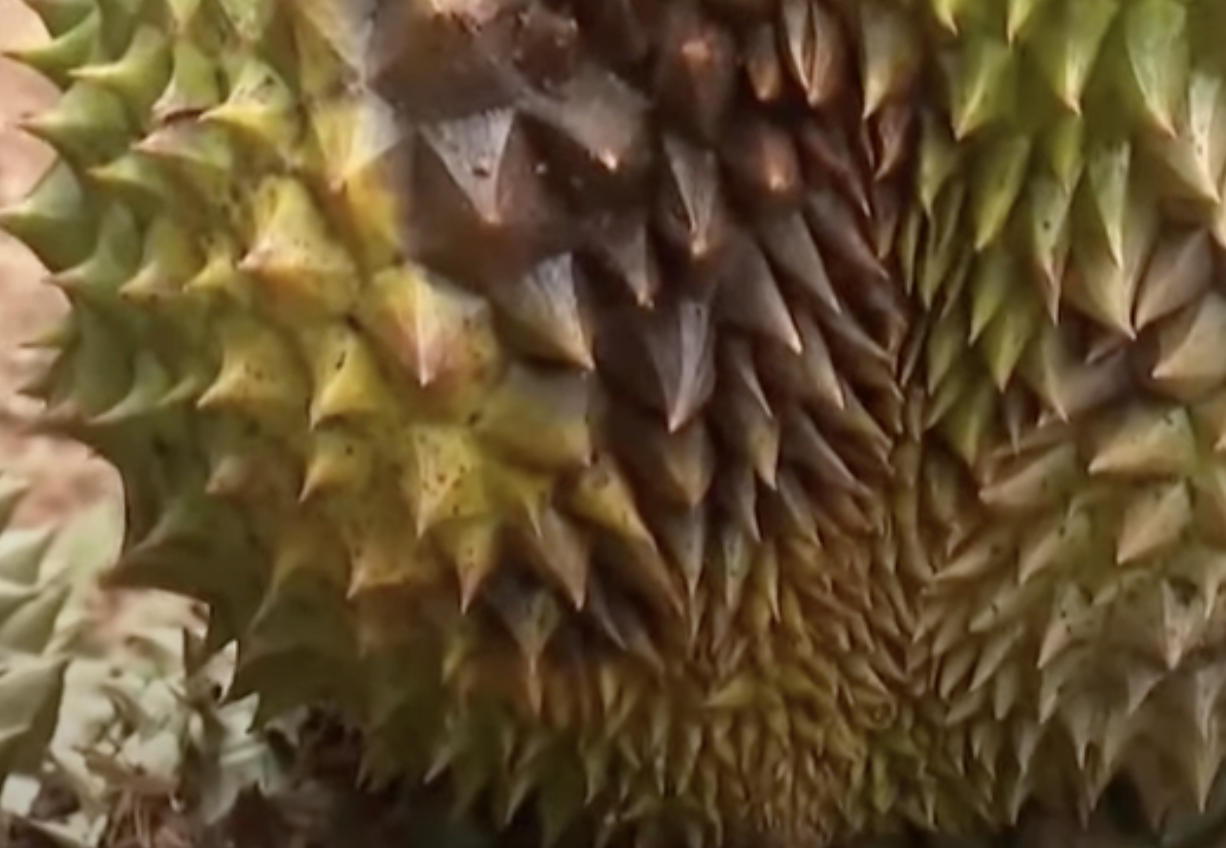
Label: fruit_rot